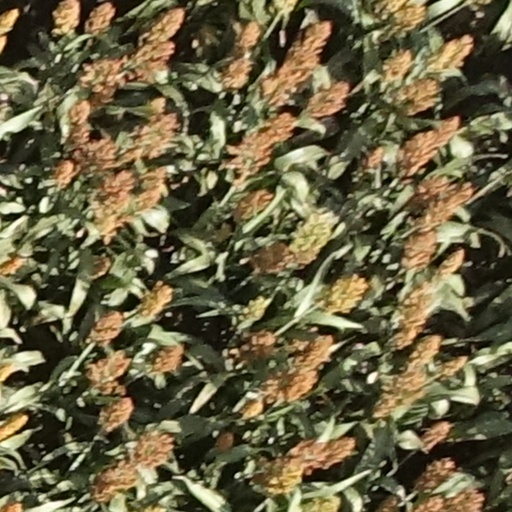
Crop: sorghum